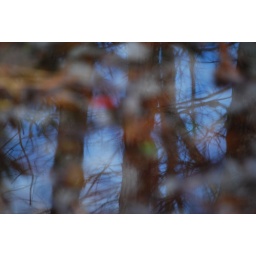
Sky &amp;amp; trees reflected in standing water from the heavy rains of a week ago.